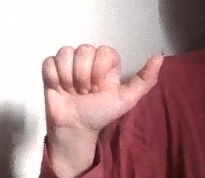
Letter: dhad